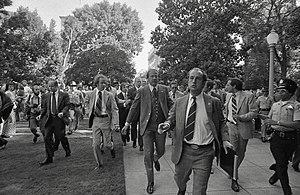
La tentative d'assassinat de Gerald Ford à Sacramento a eu lieu le 5 septembre 1975. Lynette Fromme, adepte de Charles Manson, a essayé de tuer le 38ᵉ président des États-Unis pour faire entendre les personnes souhaitant mettre un terme à la pollution de l'environnement. Se tenant très près de Ford, elle pointa son Colt M1911 en sa direction, mais rencontra un problème avec son arme et ne parvint pas à tirer. Fromme fut libérée en 2009, trois ans après la mort de Ford et après avoir passé 34 ans en prison pour son crime. L'arme ayant servi à la tentative d'assassinat est aujourd'hui au Gerald R. Ford Presidential Museum.